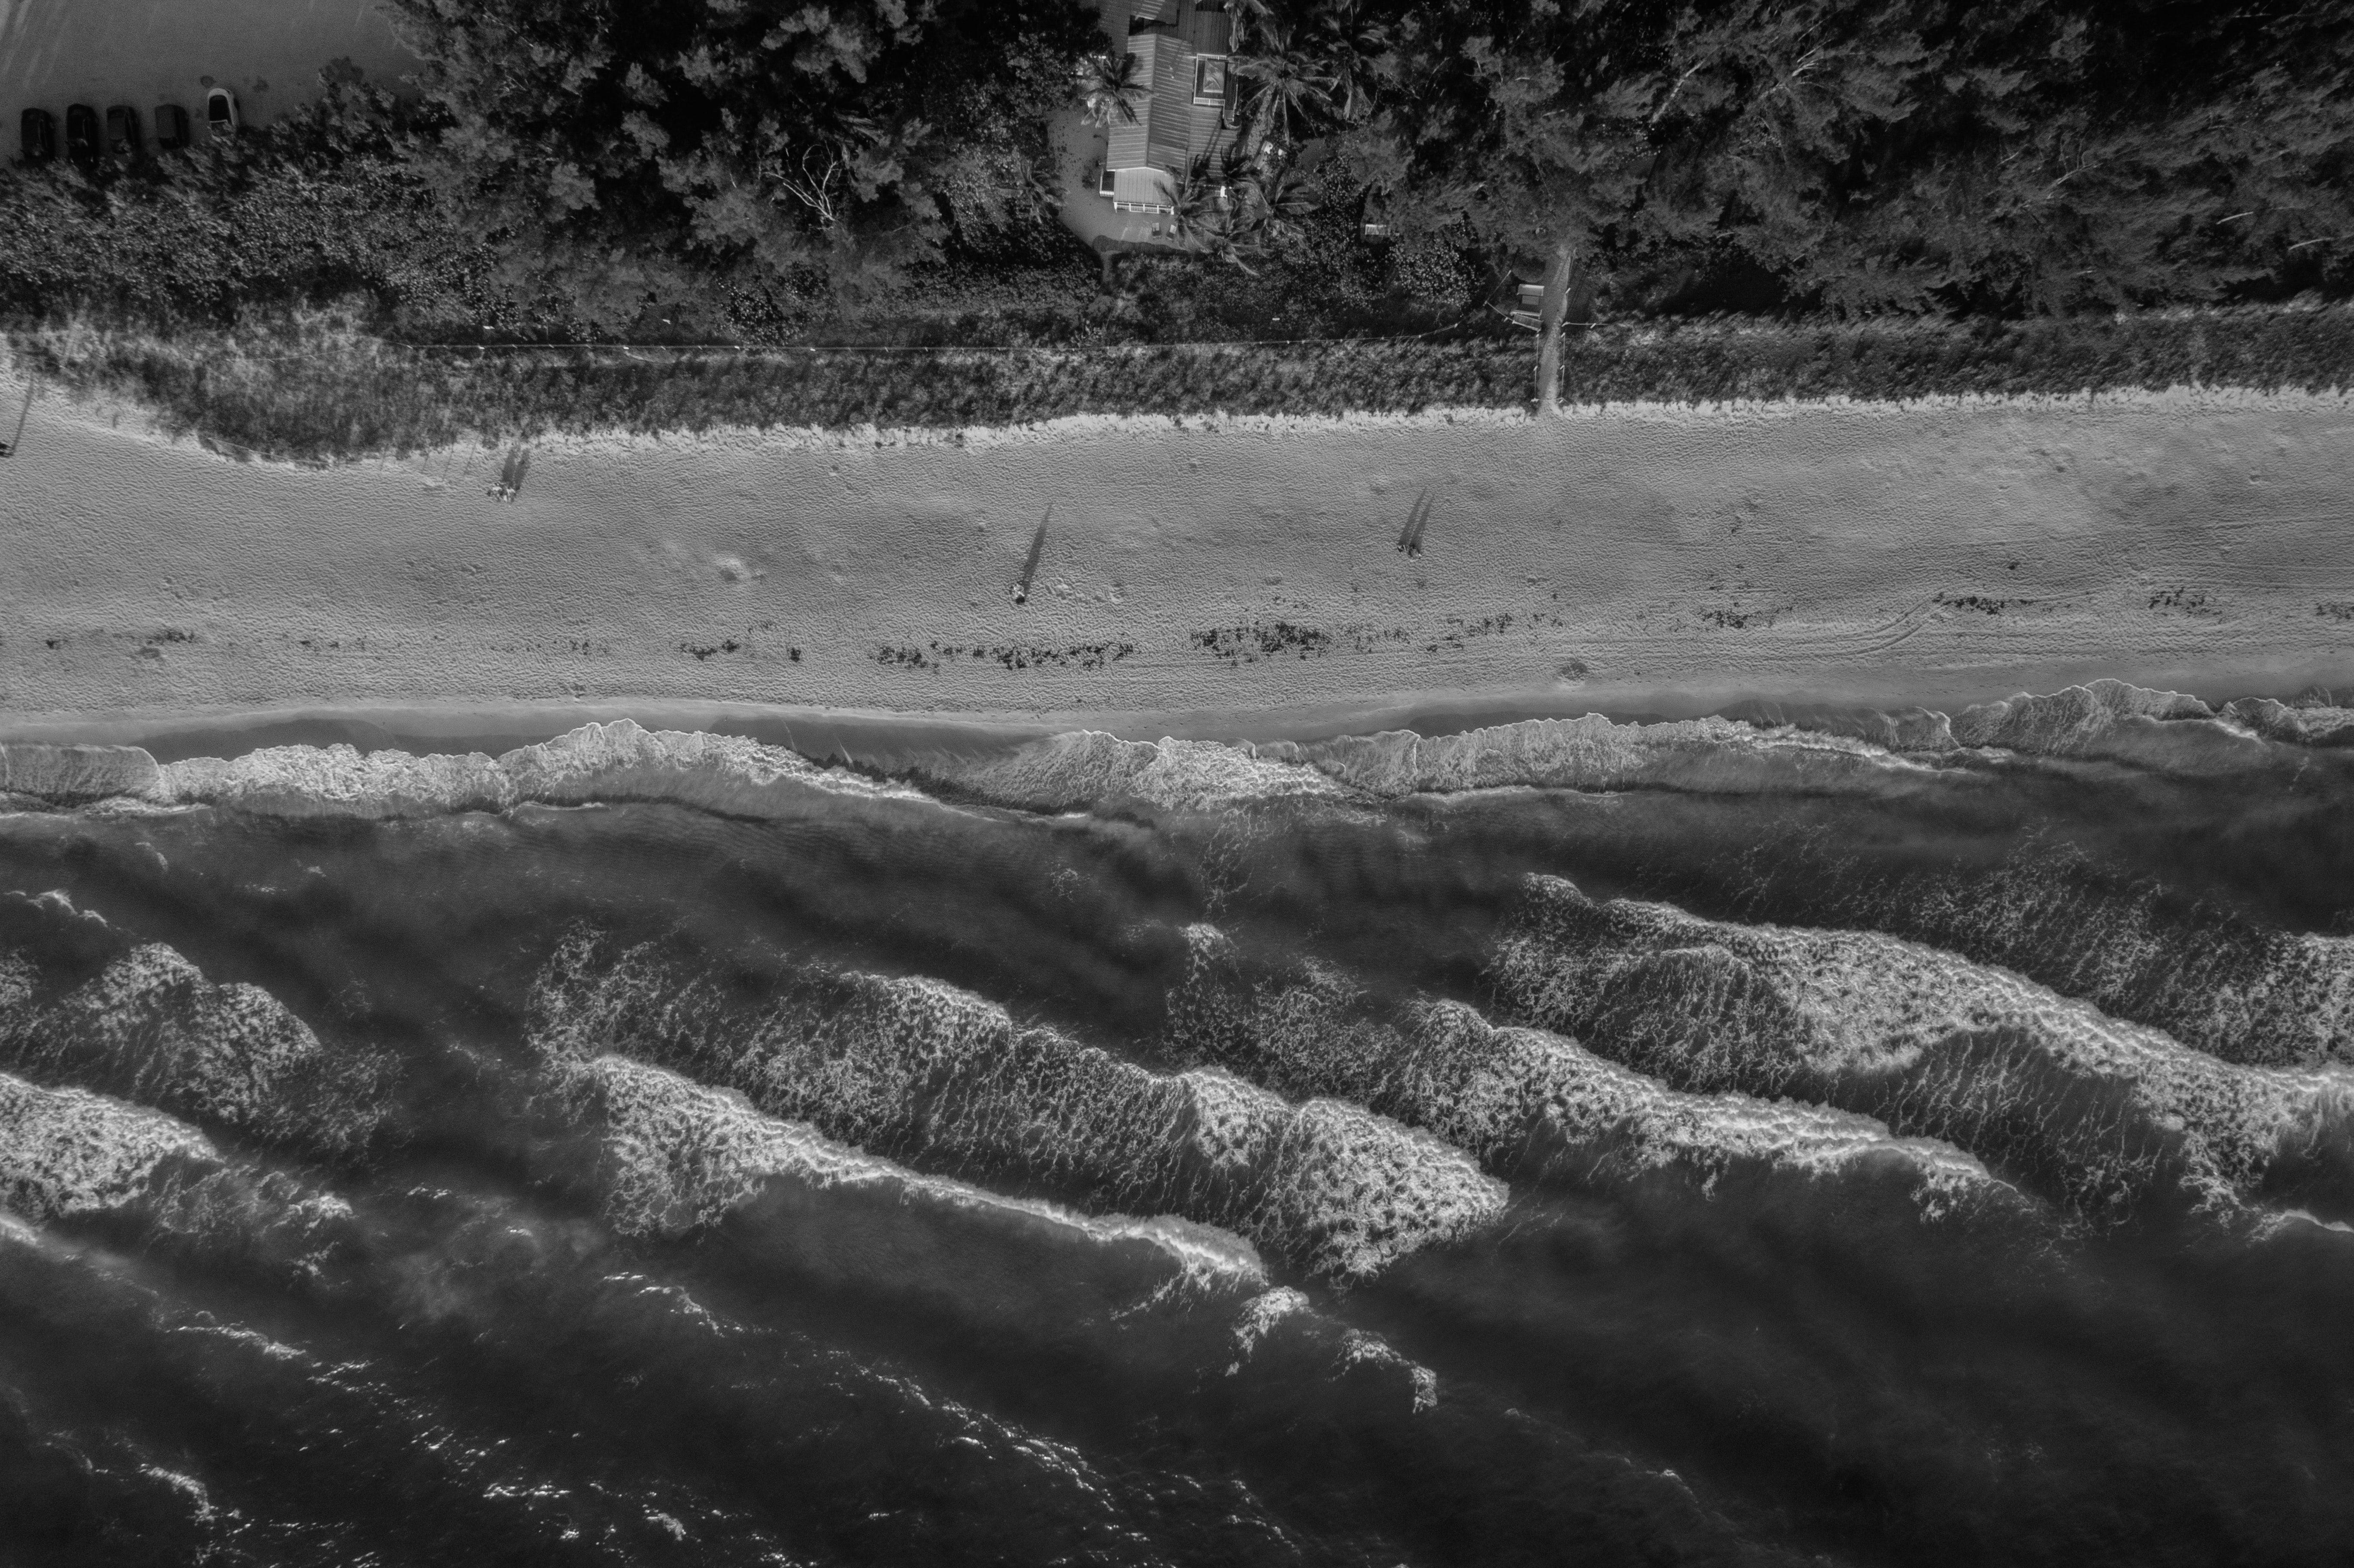
black, white, black and white, monochrome photography, monochrome, water, photography, atmosphere, geology, stock photography, geological phenomenon, landscape, soil, sand, rock